Felipe Martins (footballer, born September 1990)

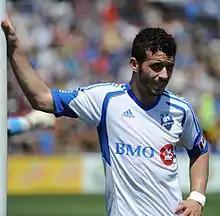
Felipe with Montreal in 2013

Felipe Martins signed with expansion side Montreal Impact of Major League Soccer on 21 December 2011. In his first season with Montreal he appeared in 30 league games scoring 4 goals and led the Impact with 10 assists. His first MLS goal came in a 2–0 victory over Sporting Kansas City on 5 May 2012. He would miss the final two matches of the season due to surgery for a sports related hernia. Felipe had a solid 2013 season in which he appeared in 32 league matches scoring 5 goals and 8 assists. He helped the club capture the 2013 Canadian Championship scoring Montreal's first goal in a 2–2 draw against Vancouver Whitecaps on 29 May 2013. Felipe made his CONCACAF Champions League debut in August and featured in three of Montreal's group stage matches. In September 2013, Felipe was listed 13th in the MLS' 24 under 24 series, which ranked the league's top young players. Felipe continued his fine play for Montreal during the 2014 season as he appeared in 31 league matches scoring 3 goals and 6 assists. His goal in second half stoppage time of the second leg of the 2014 Canadian Championship final against Toronto FC at Saputo Stadium on 4 June 2014 gave Montreal a 2–1 aggregate victory and a second consecutive Canadian Championship. Felipe was a part of the Impact squad that made the 2015 CONCACAF Champions League final, but only participated in the group stage as he was traded to the New York Red Bulls before the knock-out rounds.